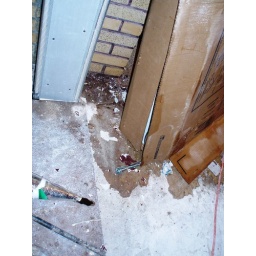
P5130036 Fireplace column at floor near Wheeler room north entry